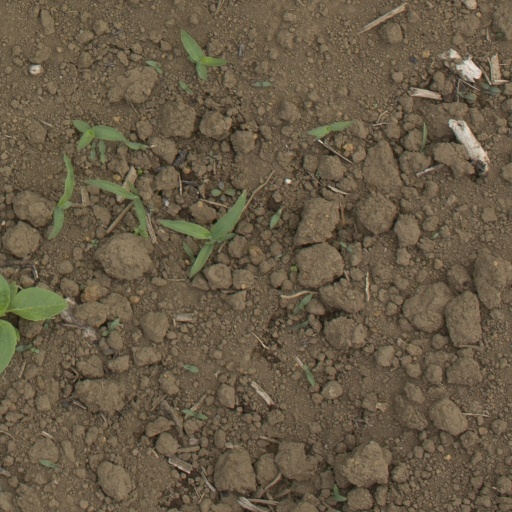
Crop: Jerusalem artichoke